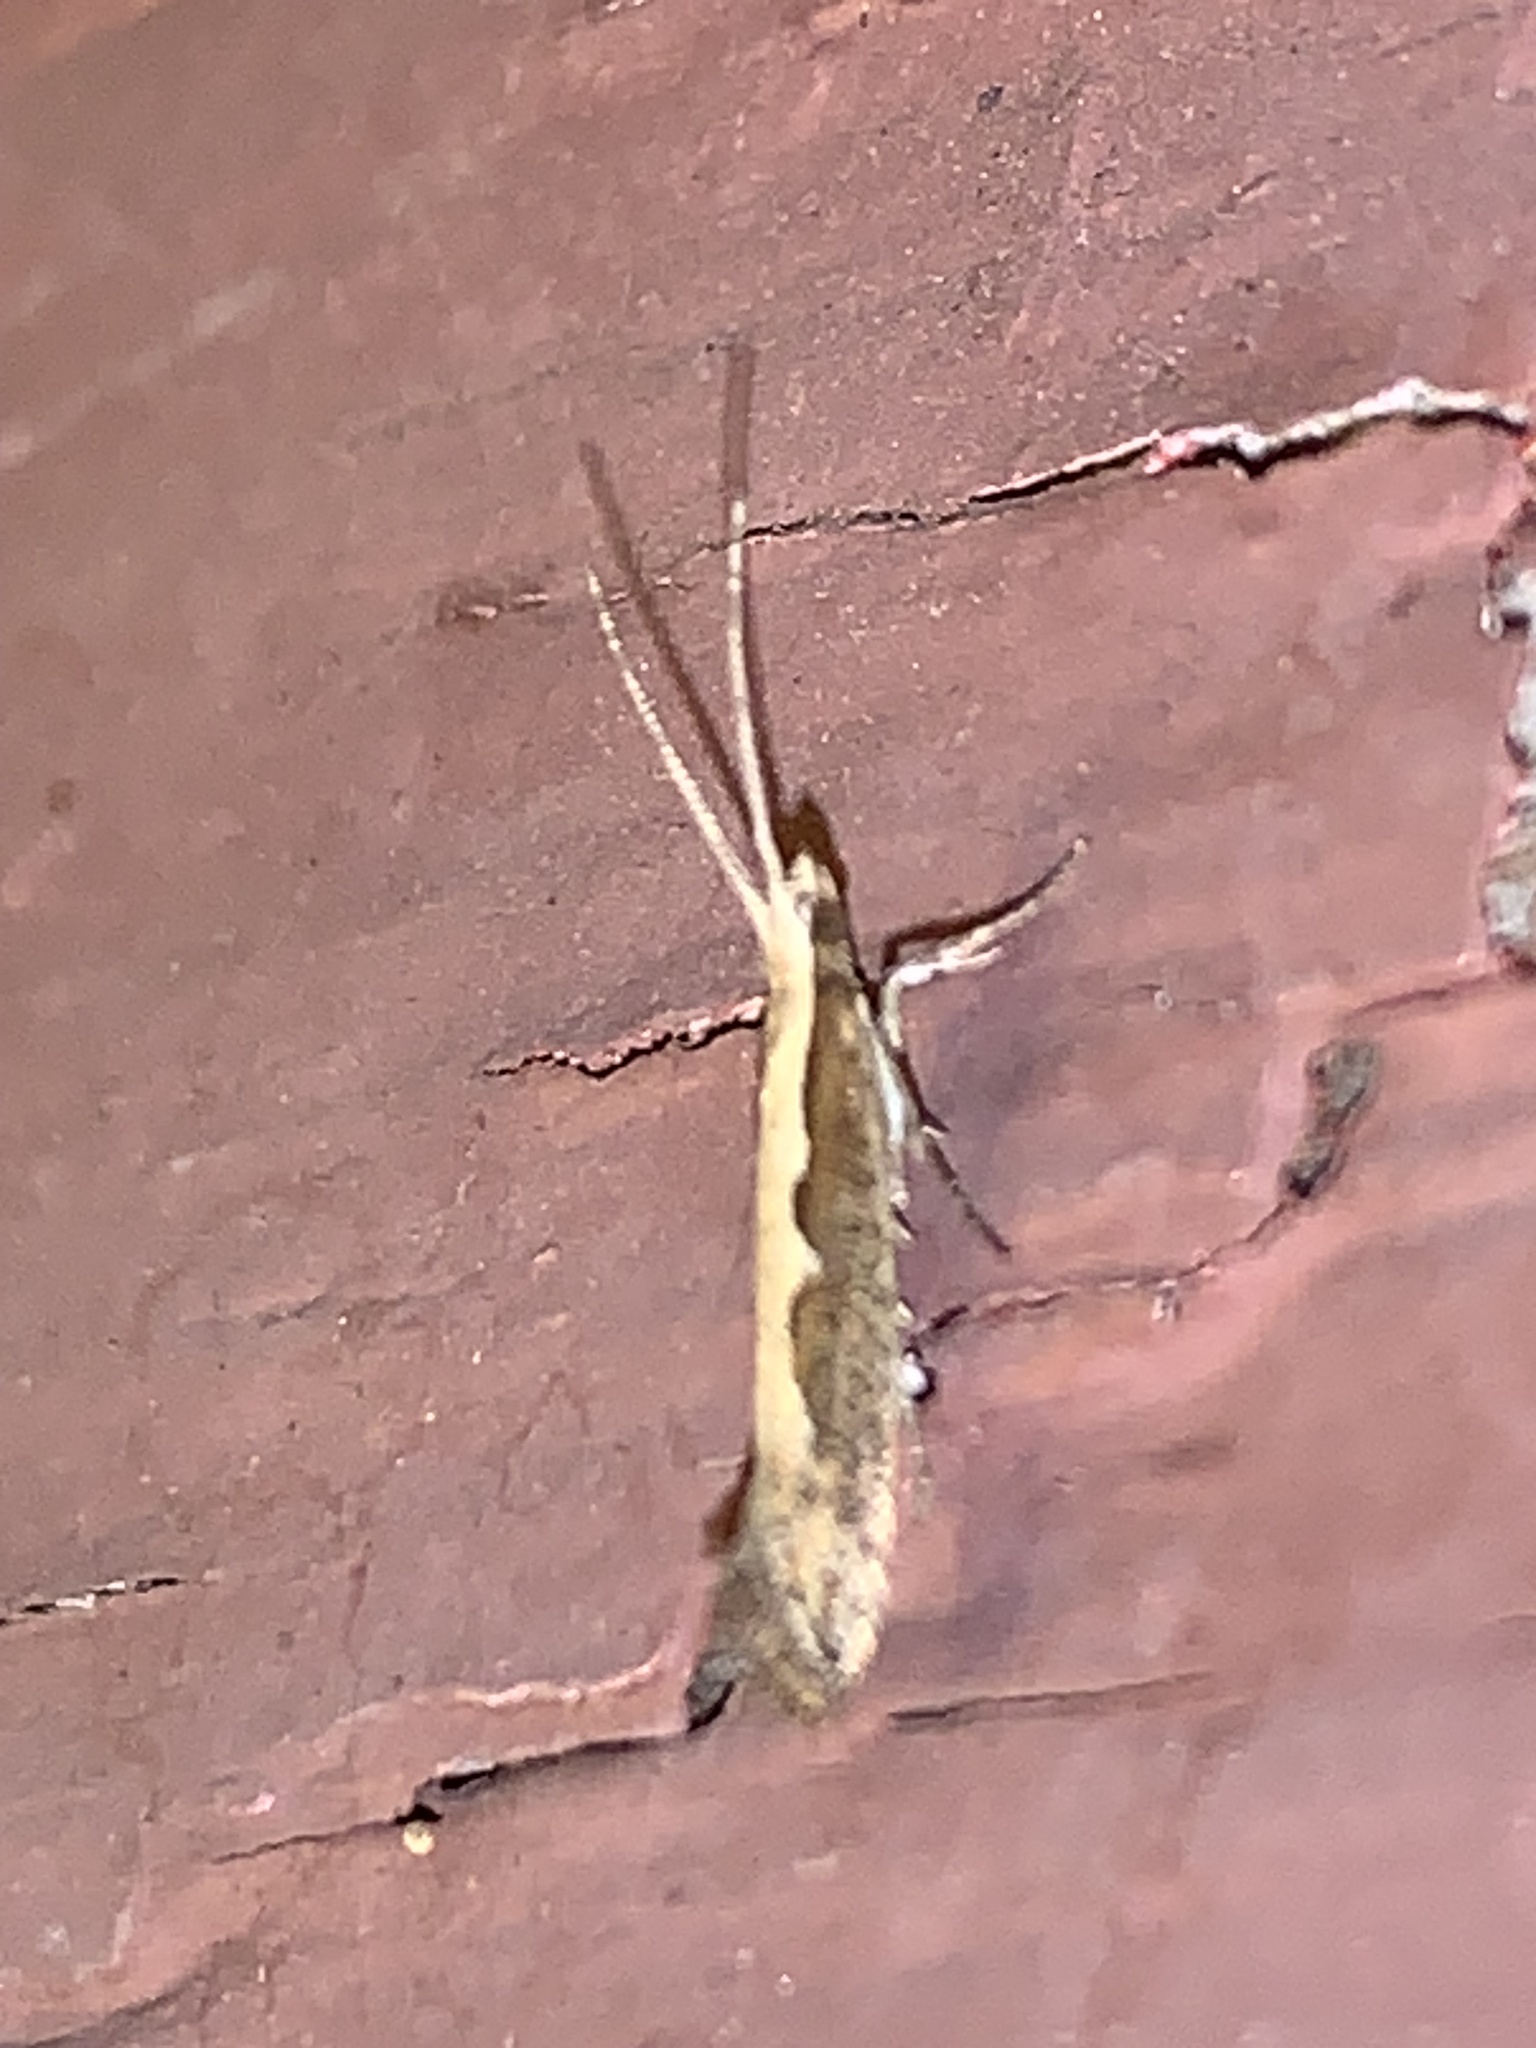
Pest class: diamondback_moth